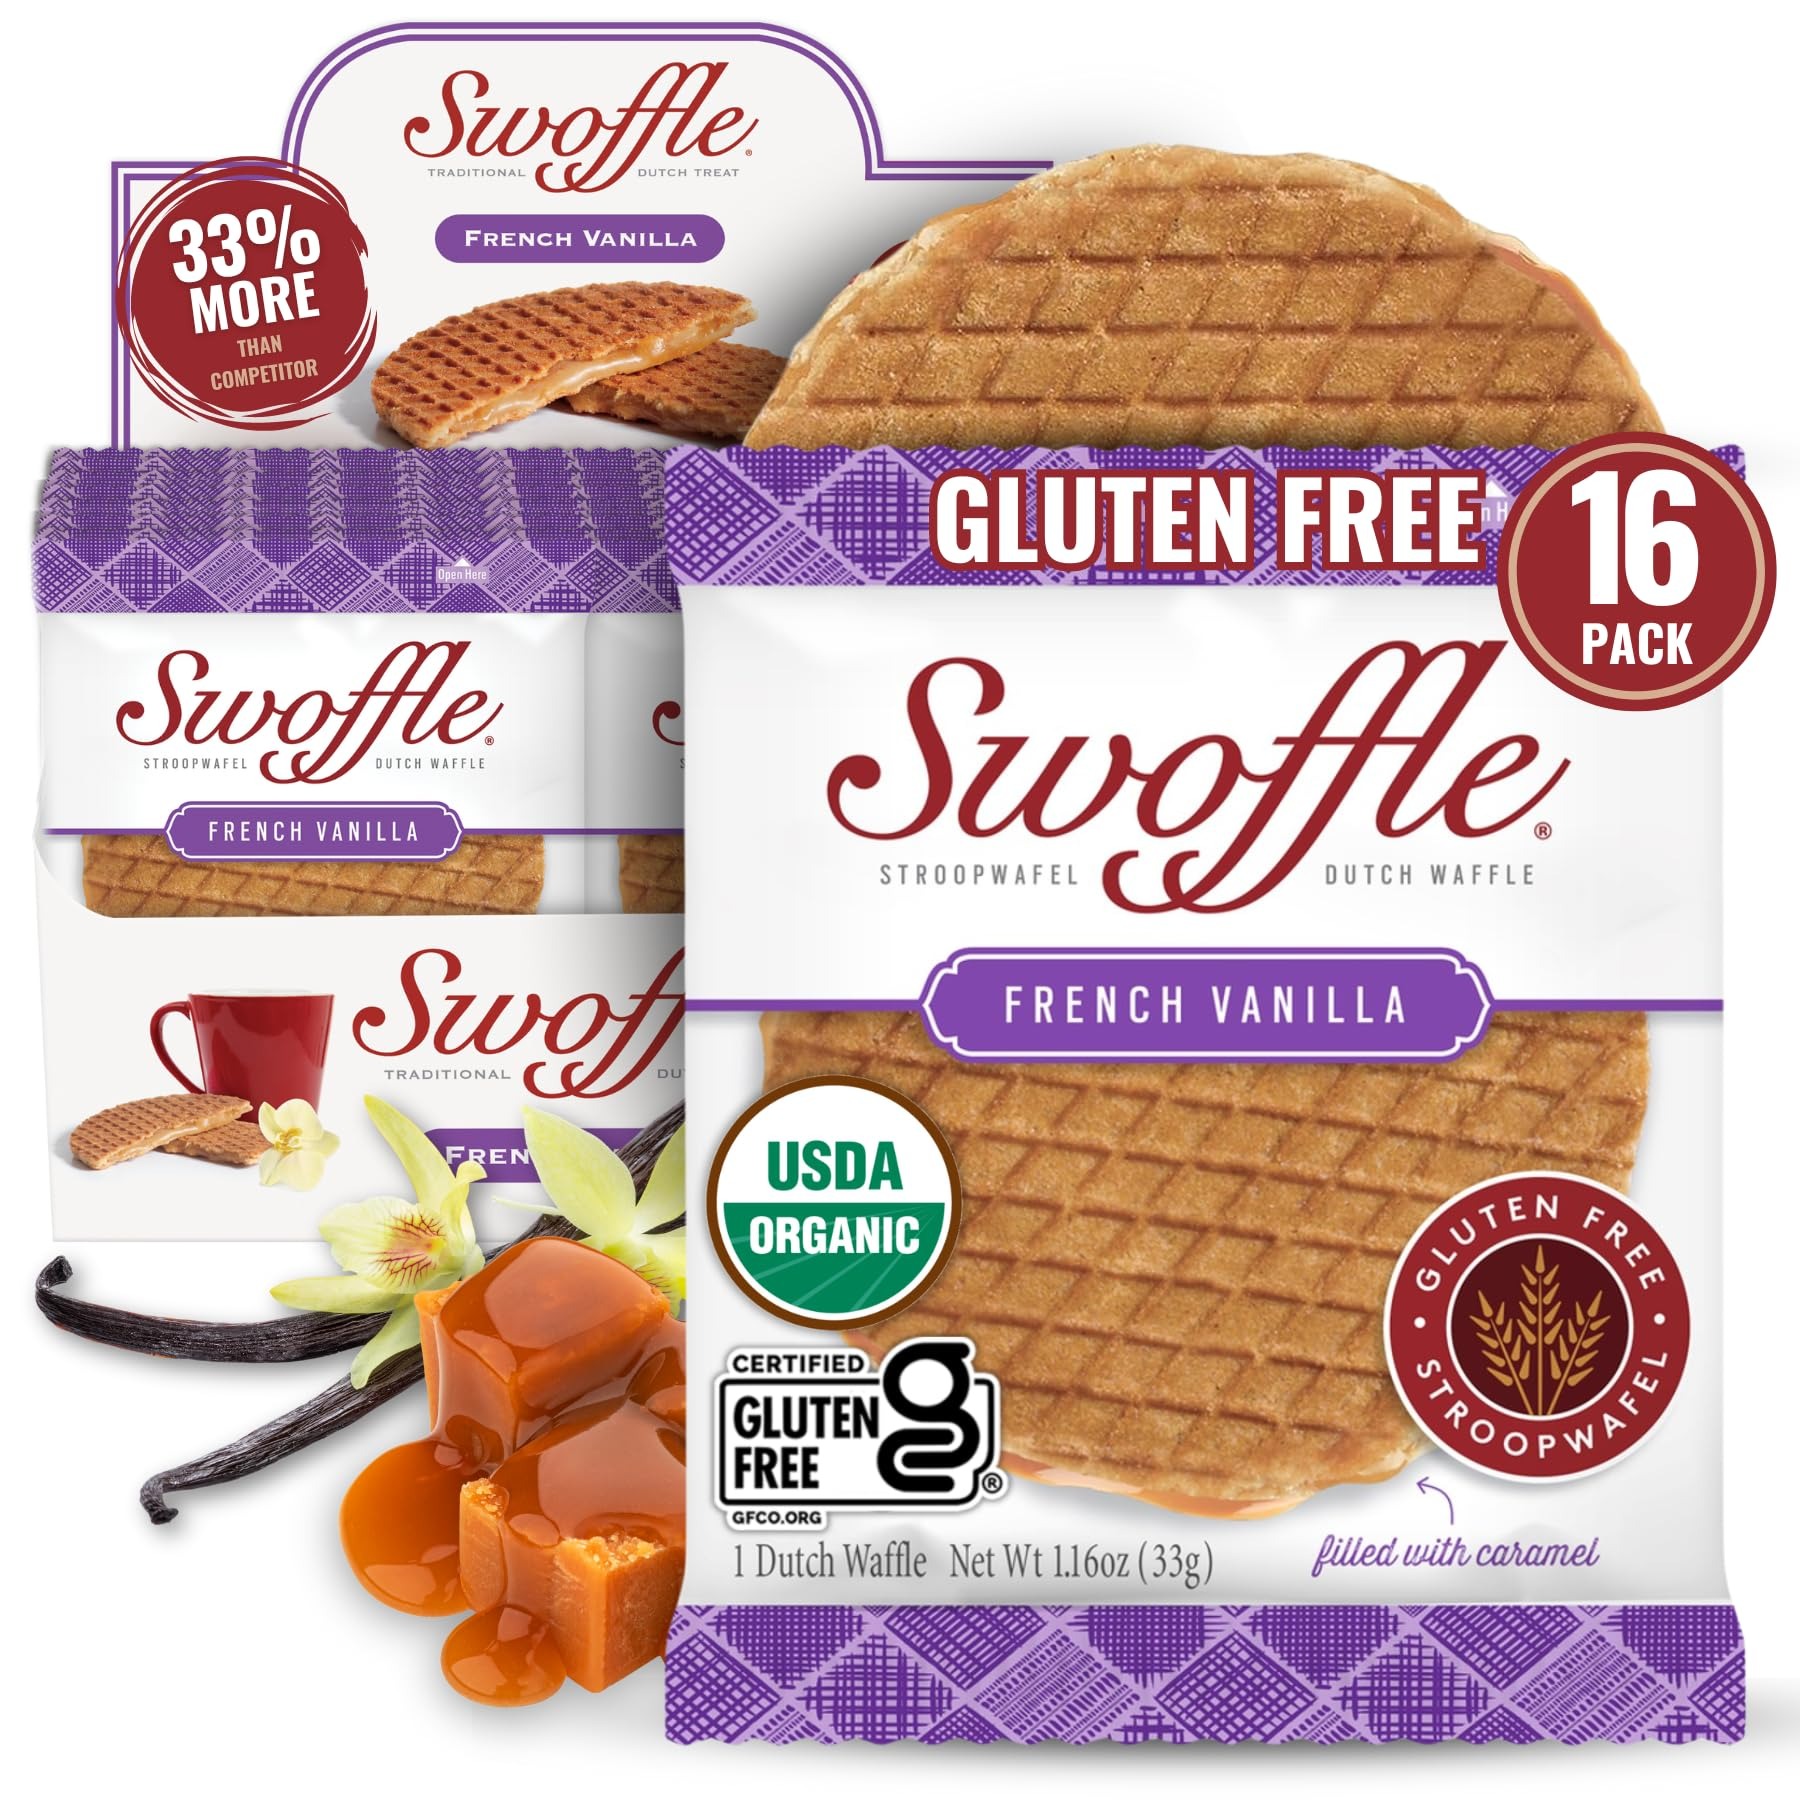
Item Name: Gluten Free Organic Stroopwafels by Swoffle - French Vanilla | (16) 1.16oz Wafers | non-GMO, Wheat Free, Kosher, Soy Free, Nut Free and All Natural!
Bullet Point 1: INSPIRED BY THE TRADITIONAL DUTCH TREAT BUT WITHOUT THE ARTIFICIAL INGREDIENTS OR GLUTEN – A healthier version of the Stroopwafel, our French Vanilla Flavored Swoffle consists of a creamy caramel center between 2 thin waffle cookie layers. Taste the subtle yet delectable notes of cinnamon and nutmeg in each bite!
Bullet Point 2: TASTY AND HEALTHY – We’ve stripped away the unhealthy fillers, additives and preservatives, artificial sweeteners, and excess sugars. So, you can enjoy every organic, Kosher, and non GMO Swoffle snack without guilt! It’s also free of soy and nuts, making it an ideal allergen-friendly treat.
Bullet Point 3: IDEAL COMPLEMENT TO COFFEE OR TEA – Our thin caramel cookies fit the rim of any standard cup, so you can easily place them on top to warm the gooey caramel filling. You may also enjoy our Stroopwafel cookies on the go or after dipping them in hot coffee.
Bullet Point 4: COMES IN THREE DELICIOUS FLAVORS – We make our Dutch-inspired healthy treat with a variety of flavors in mind. Aside from the all-time favorite French Vanilla, Swoffle also comes in Dark Chocolate Dipped and Original Caramel flavors.
Bullet Point 5: PACKAGED FRESH, STAYS FLAVORFUL – Our caramel filled snacks are individually packed to preserve flavor and freshness. Chewy and addictive, it is made with high-quality, naturally sourced ingredients.
Product Description: You’ve just found your new favorite snack! Each individually wrapped Swoffle is made of 2 thin cookie layers with a creamy caramel center. Because of its delicious taste and texture, it will surely become your new favorite treat. Enjoyable and addictive, it goes well with all types of drinks, especially your morning coffee or midday tea.Inspired by the well-loved Dutch snack, the Stroopwafel, Swoffle Waffles come in three addictive flavors: Original Caramel, Dark Chocolate Dipped, and French Vanilla. Enjoy it at any time of day. We pack our cookies individually so that you can put them easily inside your bag for guilt free snacking anywhere.Made by a family owned company headed by a father-and-daughter team passionate about healthy food, Swoffle is not your cookie-cutter Stroopwafel. Swoffles are the first Stroopwafel in the world that has no gluten and is made with organically sourced ingredients.Aside from dedicating our attention to making healthier Stroopwafel cookies, our company helps improve the community. For every Swoffle snack box sold, our company provides a free meal to those in need. Through our customers’ continuous support, we are able to provide over 10,000 meals to those in need each month.
Value: 18.56
Unit: Ounce

Price: 38.37